Black sesame rice cake

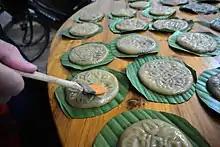
Imprinted Black Sesame Rice Cake - Making (11)

Black sesame rice cake is a Chinese traditional cake made with glutinous rice and sesame.